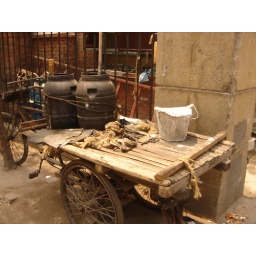
The equivalent of a white van in England